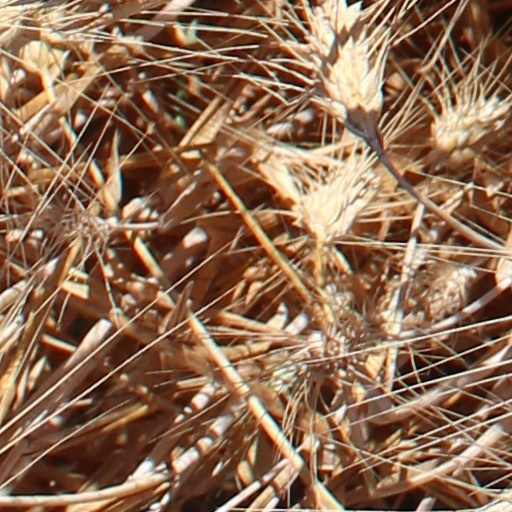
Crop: wheat